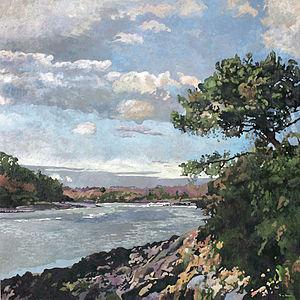
The other shore
Pont-l'Abbé [pɔ̃labe], Pont-'n-Abad en breton, est une commune du département du Finistère, dans la région Bretagne, en France. C'est la capitale du pays Bigouden.
Jacques Godin, né en 1956 à Pont-l'Abbé dans le Finistère, est un peintre français, et créateur de vitraux.